World War II Allied names for Japanese aircraft

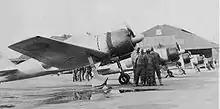
A6M3-32 "Hamp" fighters

McCoy's system quickly caught on and spread to other US and Allied units throughout the Pacific theater. By the end of 1942, all American forces in the Pacific and east Asia had begun using McCoy's system, and British Commonwealth nations adopted the system shortly thereafter. The list eventually included 122 names and was used until the end of World War II. To this day, many Western historical accounts of the Pacific War still use McCoy's system to identify Japanese aircraft.